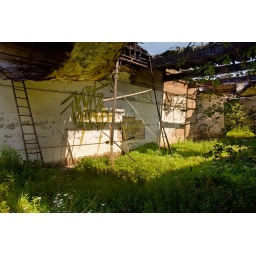
Twin stages face each other in this now grass carpeted theater.Stage floor (2nd), Gary Public Schools Memorial Auditorium.Gary, Indiana.